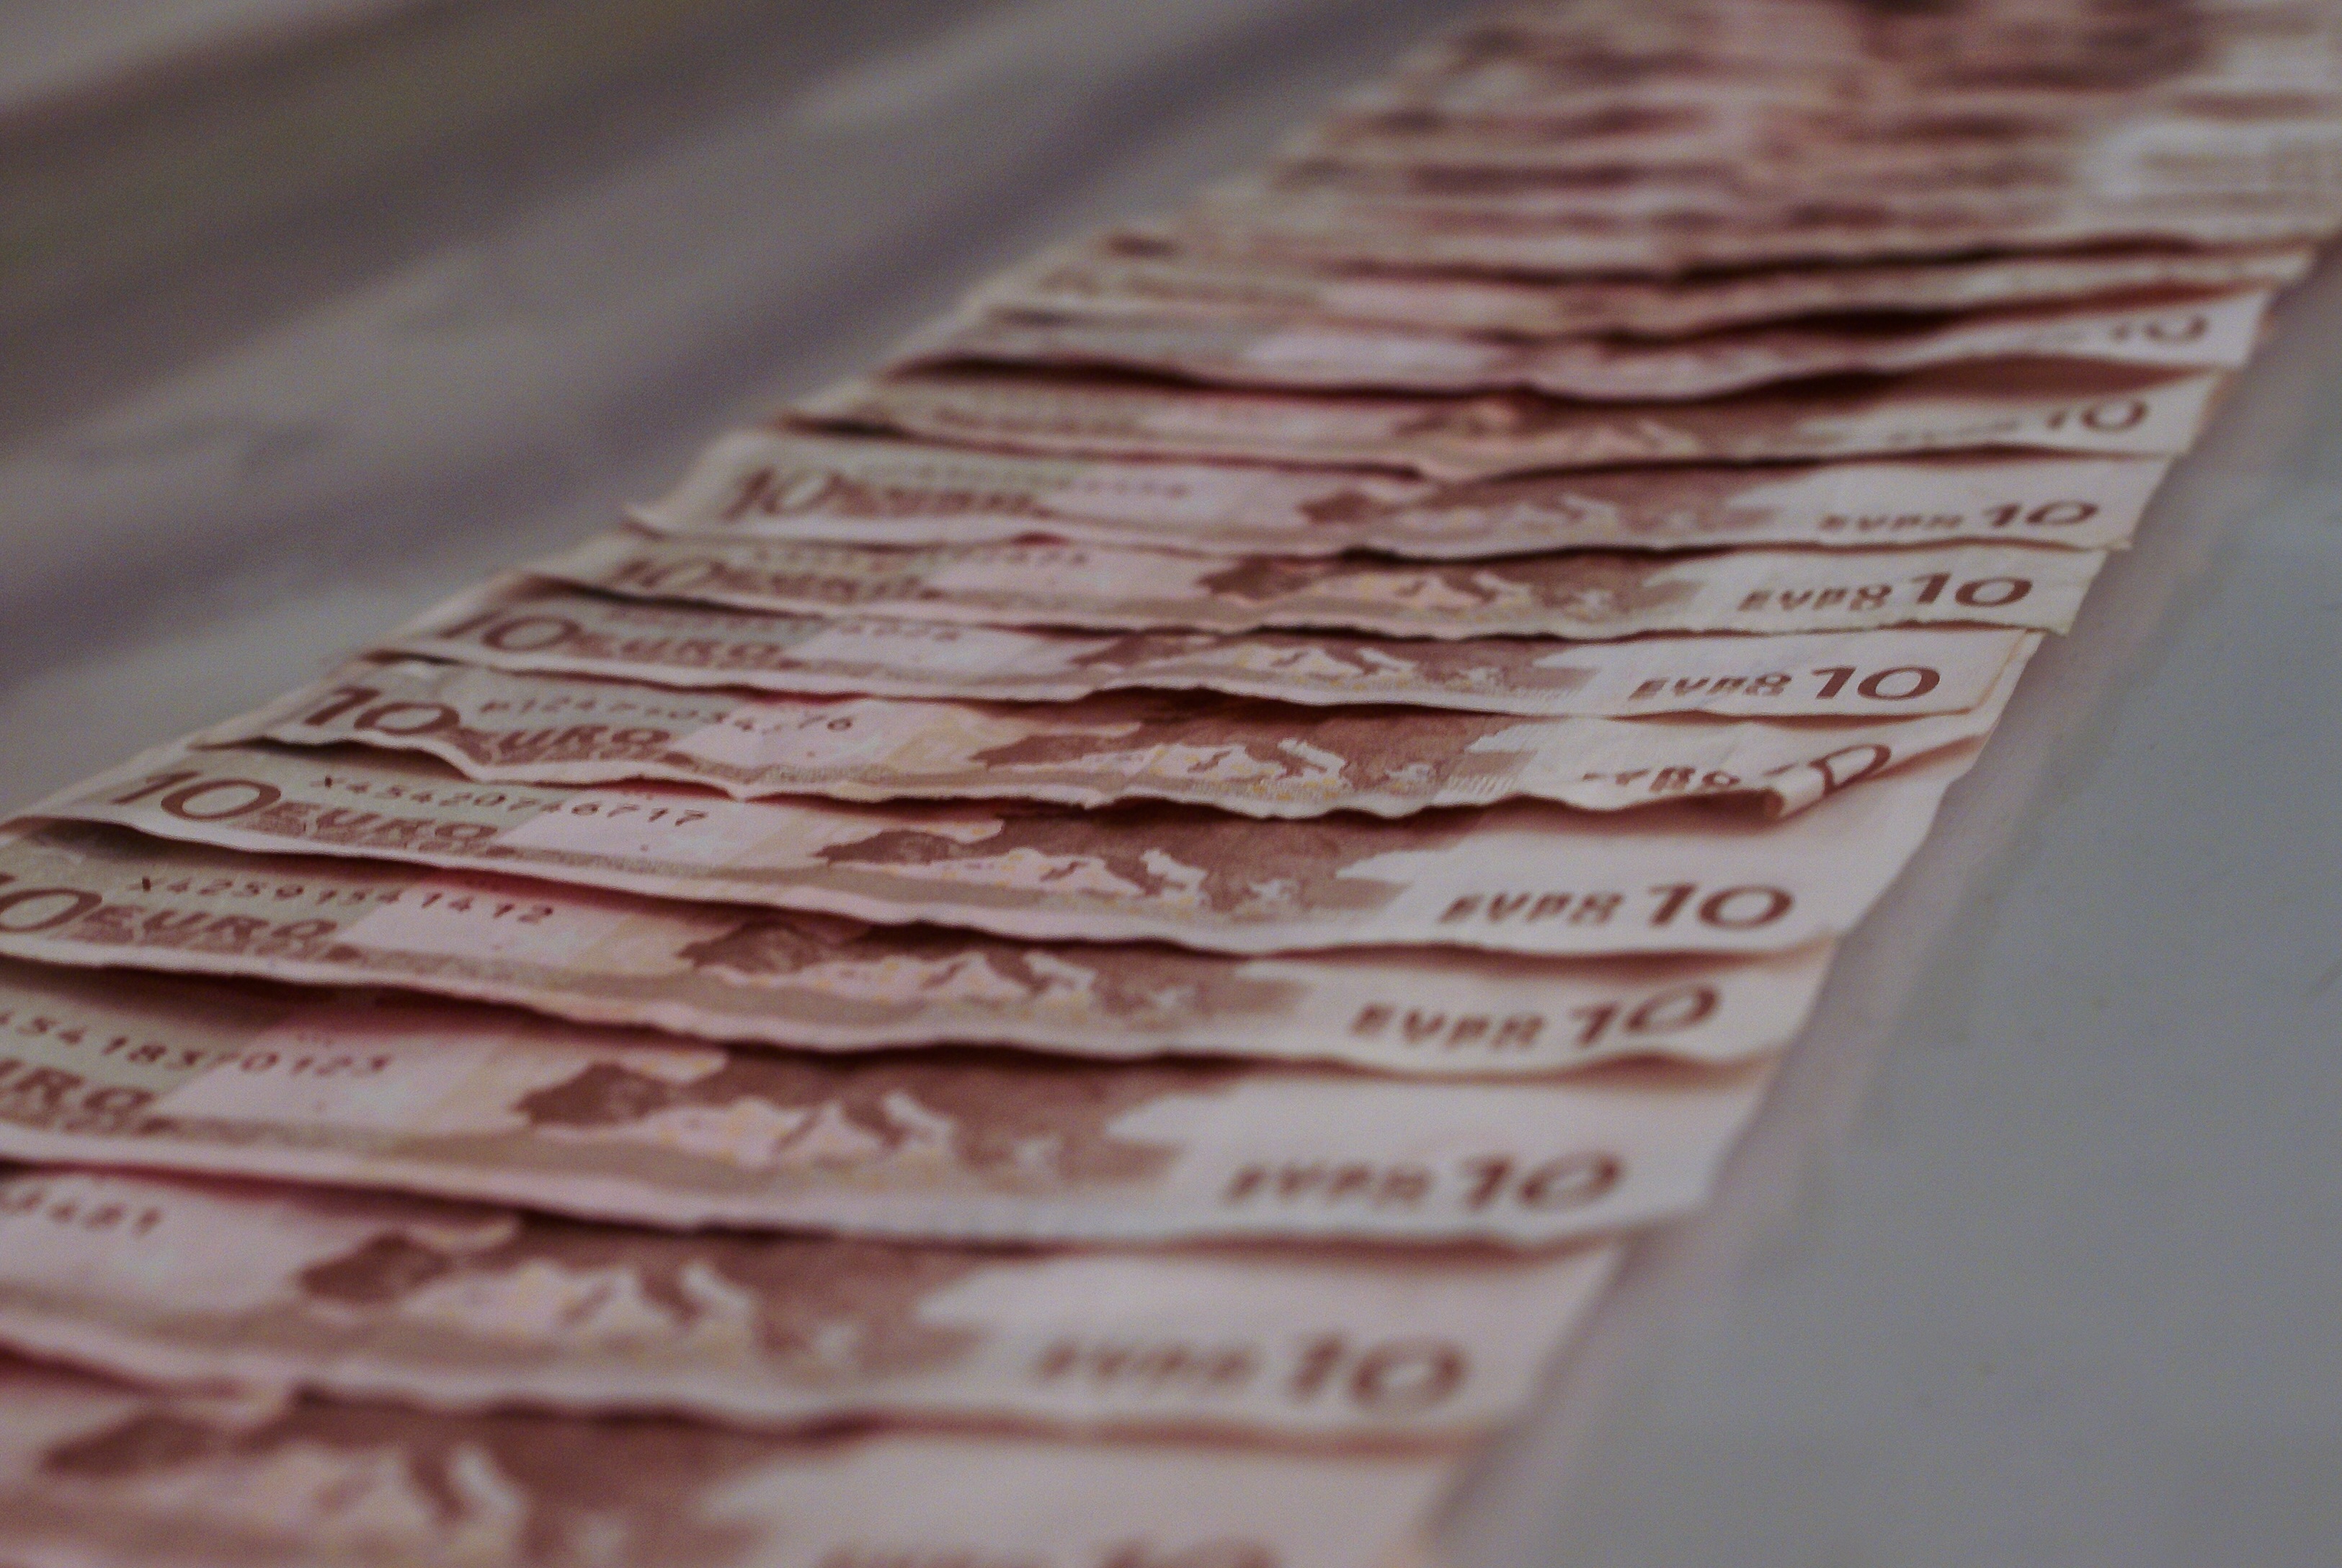
writing, hand, wood, pattern, color, money, paper, material, note, close up, cash, art, design, skin, currency, euro, 10, document, ten, economy, finance, wealth, banknote, pay